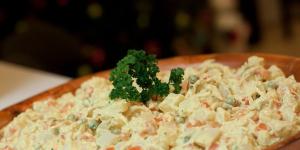
ensalada de gallina venezolana